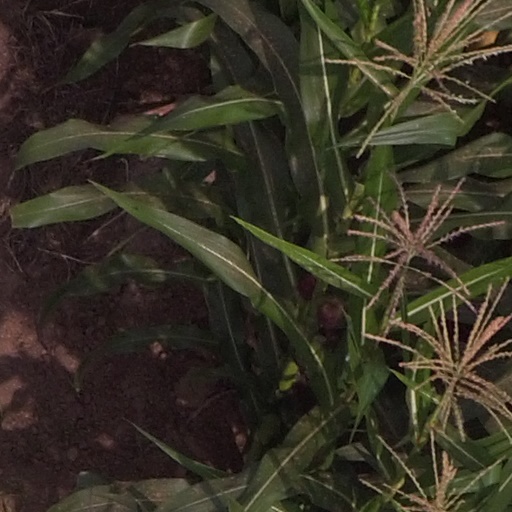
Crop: maize; corn